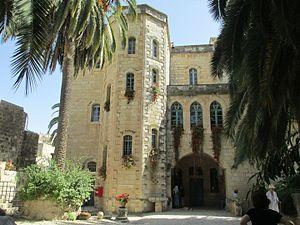
Le domaine national français en Terre sainte est un domaine français situé dans la ville de Jérusalem, de facto en territoire israélien, regroupant des possessions appartenant à la France depuis le XIXᵉ siècle. Il est administré par le consul général de France à Jérusalem.